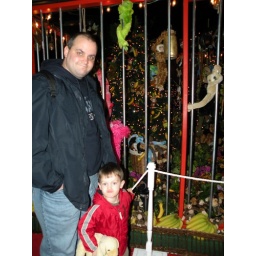
Daddy and Howie by the monkey tree